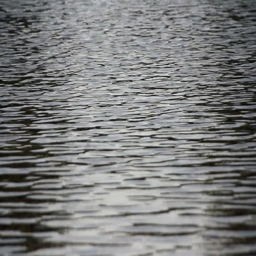
calm water of a river